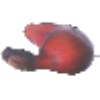
Label: Banana Red 1